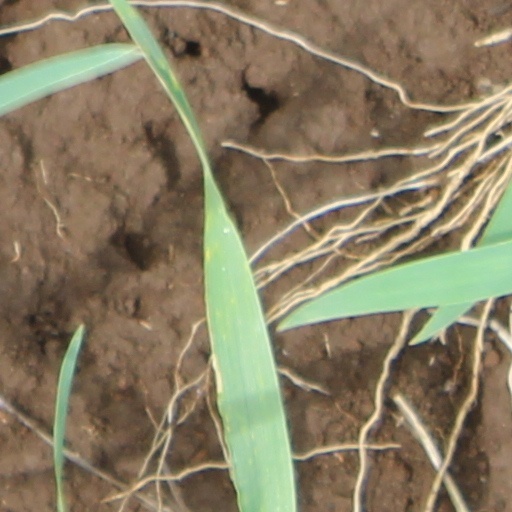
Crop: wheat